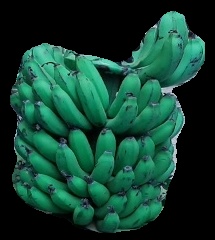
Variety: pachbale
Grade: grade2